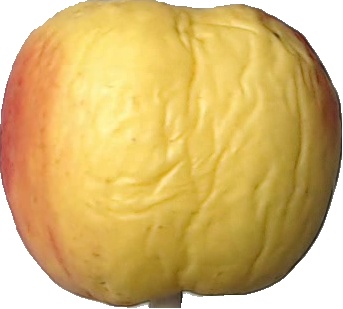
Label: apple_red_yellow_1